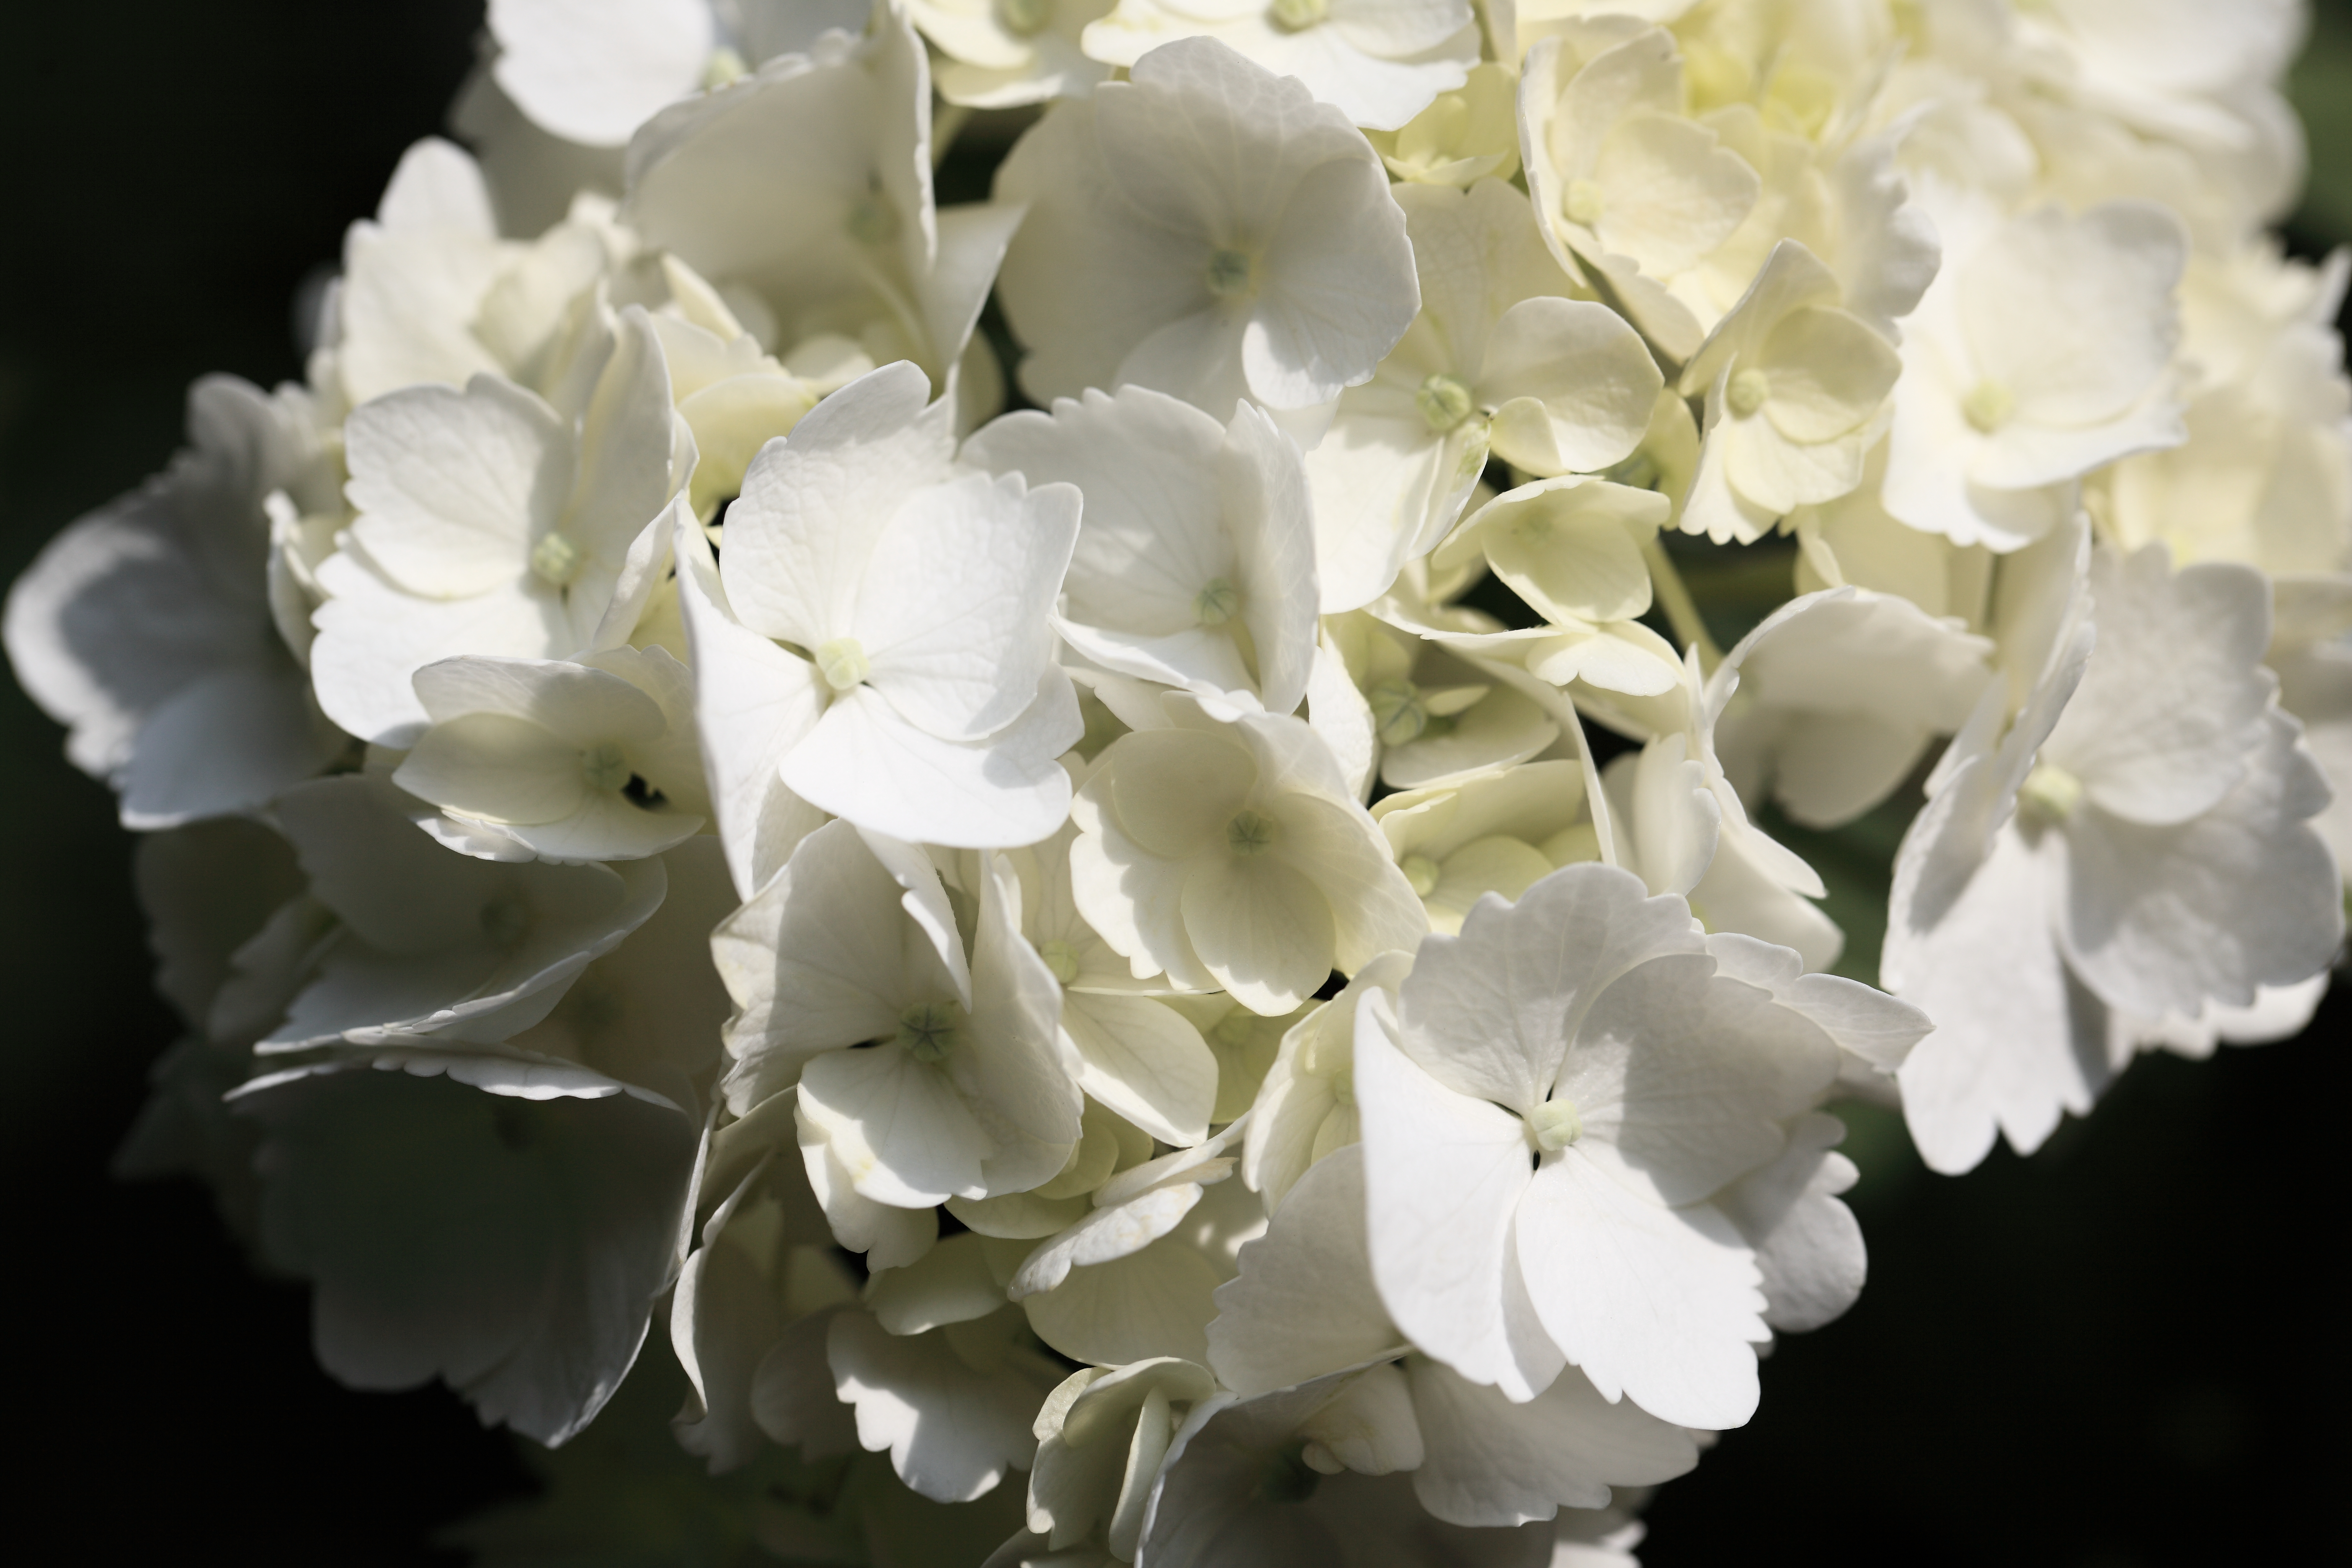
blossom, plant, white, flower, petal, high, botany, flora, hydrangea, shrub, 5d, hires, markii, hi, res, resolution, macro photography, flowering plant, hydrangeaceae, cornales, land plant